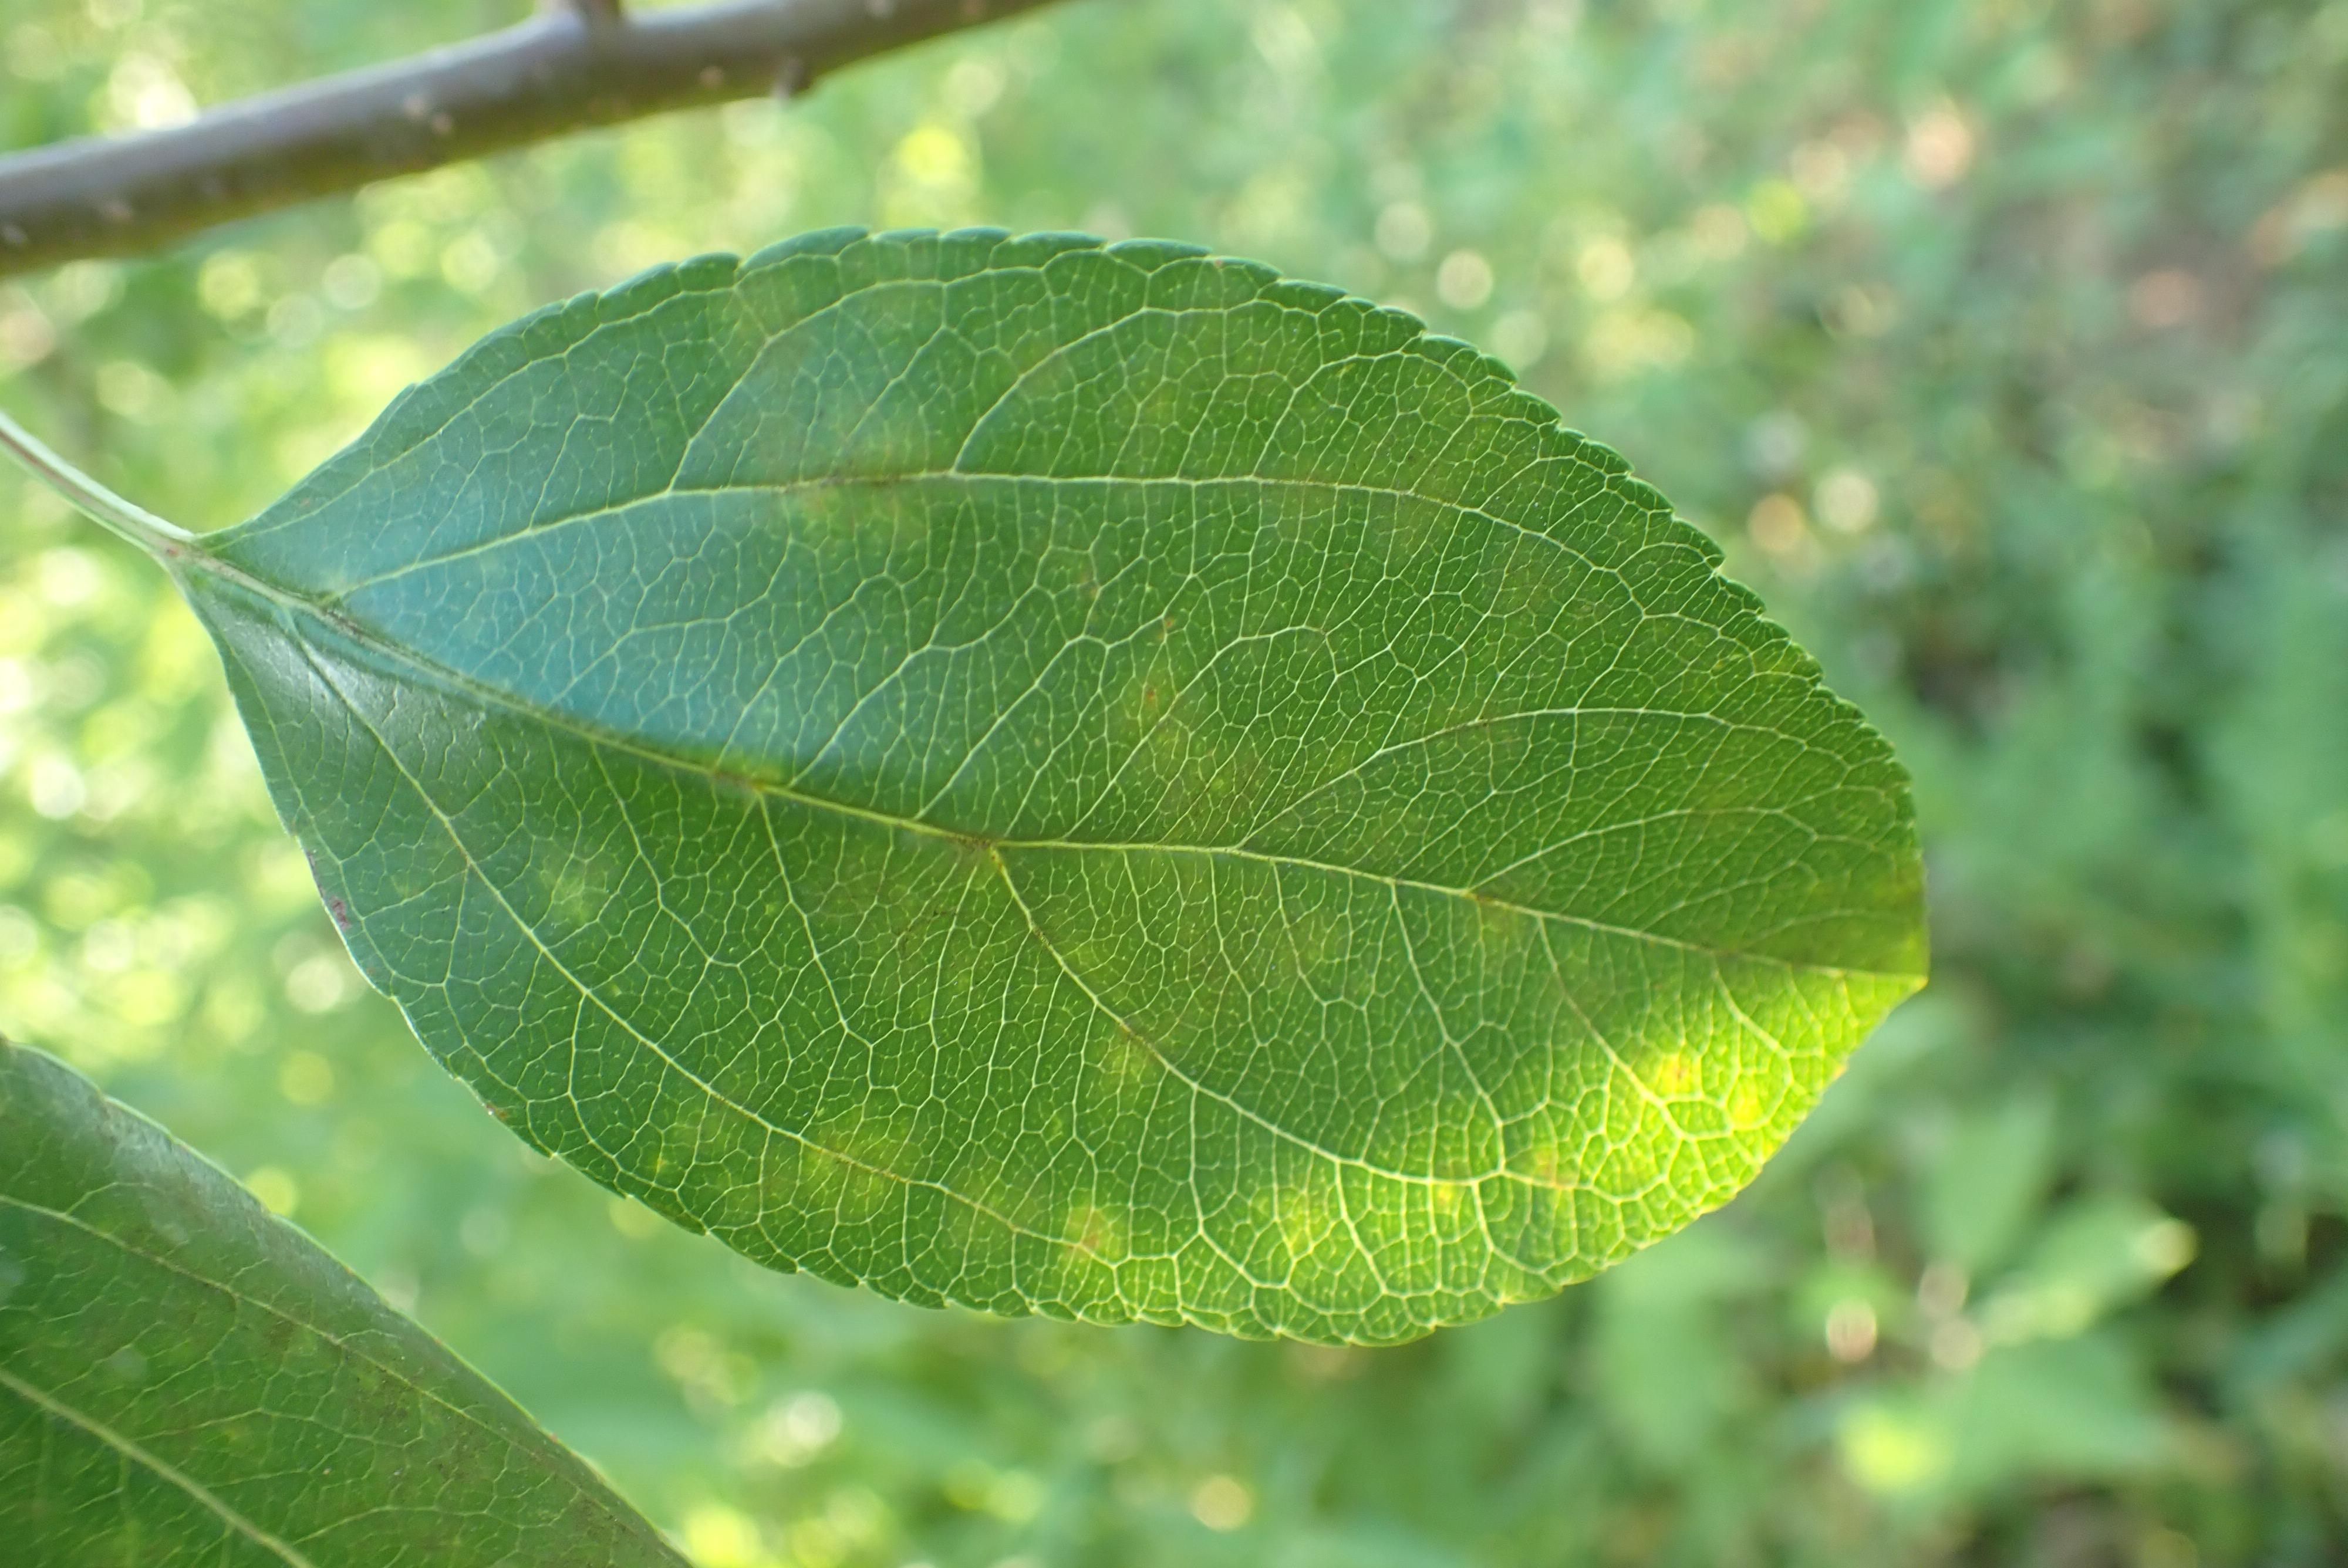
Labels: scab